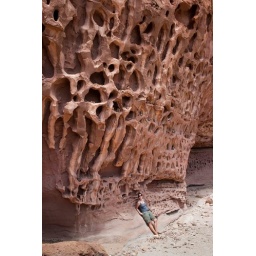
Honingraat-achtige rotsformaties gevormd door erosie aan het einde van de Honey Comb Gorge in Kennedy Range National Park